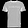
Label: T - shirt / top